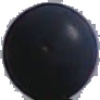
Label: Grape Blue 1